Question: What is orange?
Tambaya: Menene mai ruwan lemo?
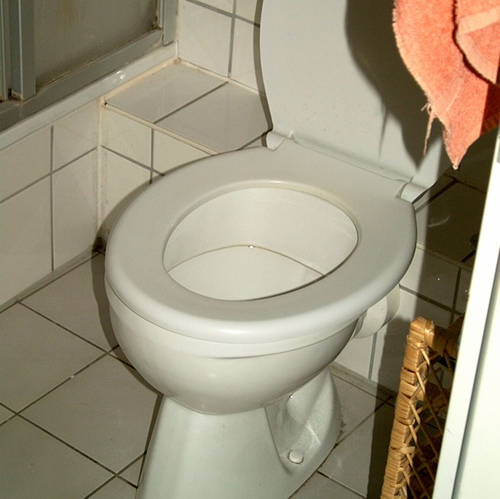
Answer: The towel.
Amsa: Tawul.